Ballyvourney

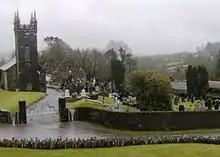
Former church of the Church of Ireland and ruins of St Gobnait's priory

The bars and restaurants in the village are "The Mills Inn", "The Abbey Hotel", "The Hibernian", "The Crúiscín Lán"and "The Village Takeaway & Diner". The Mills Inn is built on the site of the former police barracks. Cultural events include: